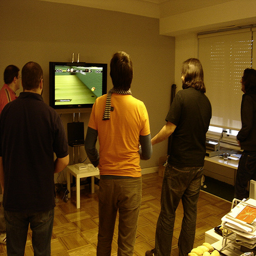
A group of kids playing a video game .
Men playing a video game on a wide screen TV.
A group of men, standing while playing video games.
A group of friends playing a video game on a flat screen TV.
five males in a room and some are playing a video game